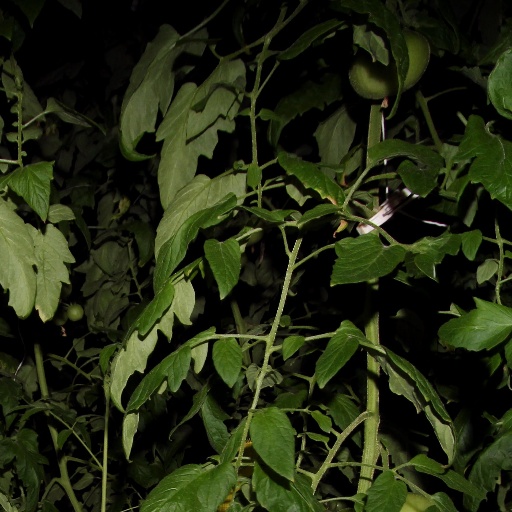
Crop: tomato